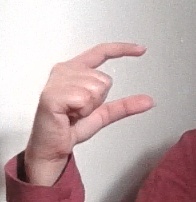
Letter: dal